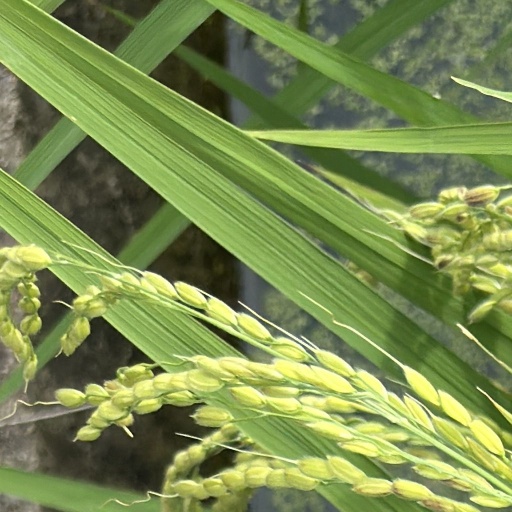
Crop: rice